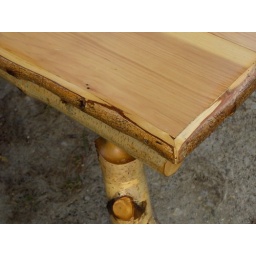
The white birch edging in blended with the white pine top